Tomb of Judgement, Lefkadia

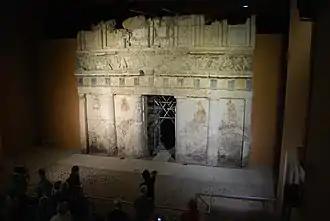
Facade of the Tomb of Judgement

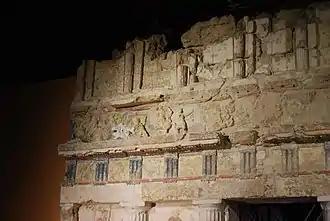
Upper section of the facade

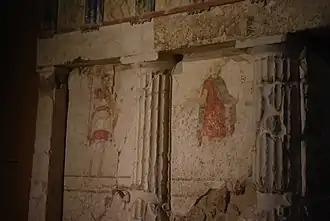
Warrior and Hermes, left section of the facade

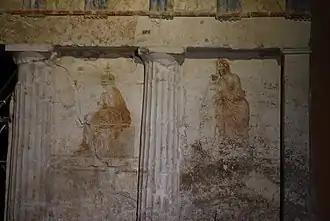
Aeacus and Rhadamanthys, right section of the facade

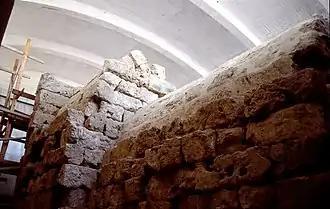
The rear of the facade and the exterior of the vaulted antechamber and burial chamber

The Tomb of Judgement, also known as the Great Tomb of Lefkadia is an ancient Macedonian tomb of the Hellenistic period in Mieza (modern Lefkadia, near Naousa, Imathia), noted for its monumental painted facade. It was probably built at the beginning of the third century BC.